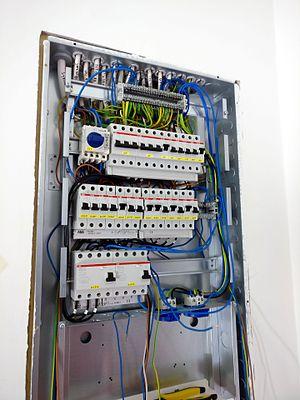
Tableau électrique